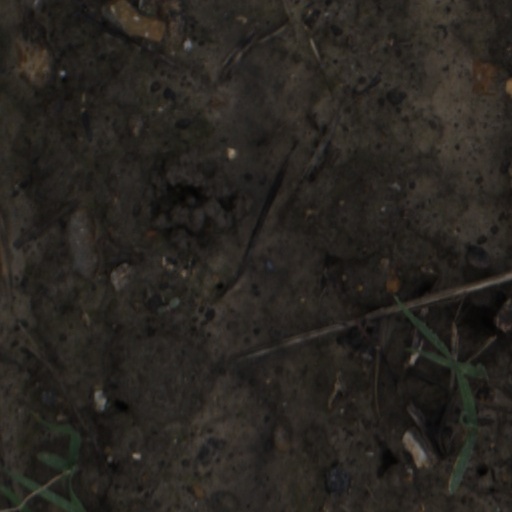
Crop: wheat